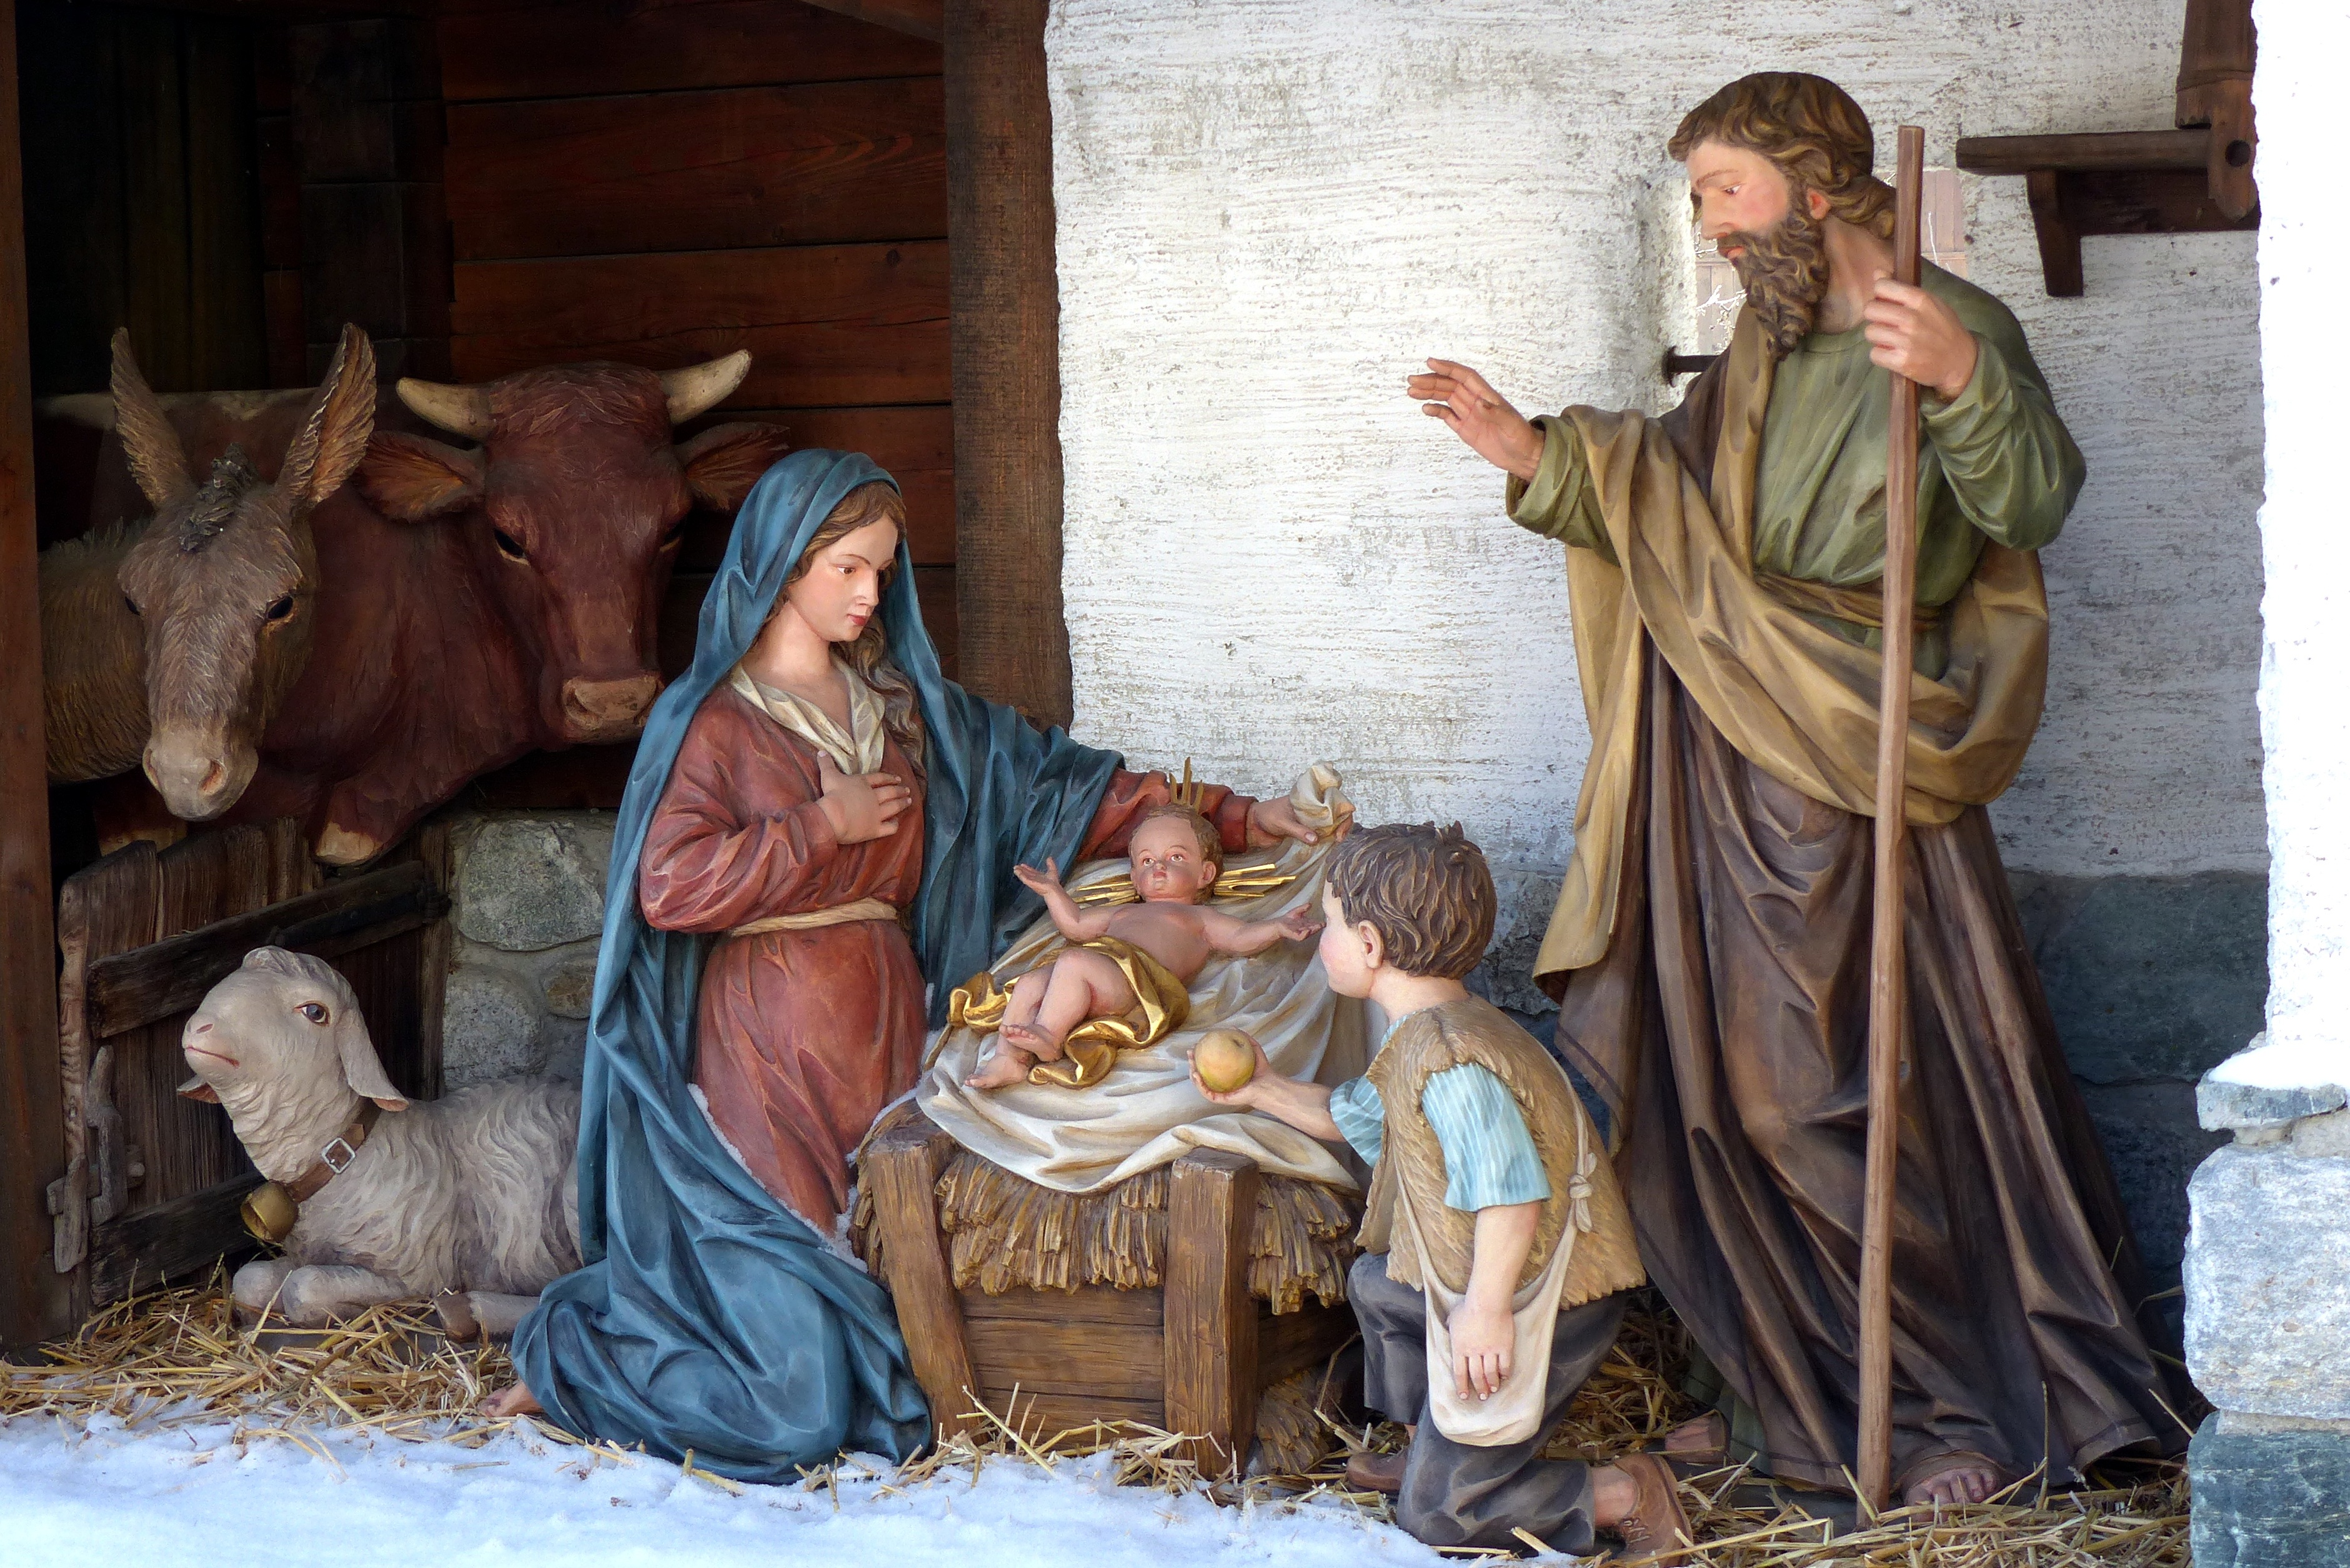
people, cute, sheep, religion, child, christmas, decor, artwork, donkey, christmas decoration, figure, stall, maria, jesus, crib, joseph, carving, figures, manger, ox, santon, sculptor, arts crafts, nativity scene, christ child, wood carving, josef, wood sculptor, village nativity, uttendorf, volgger